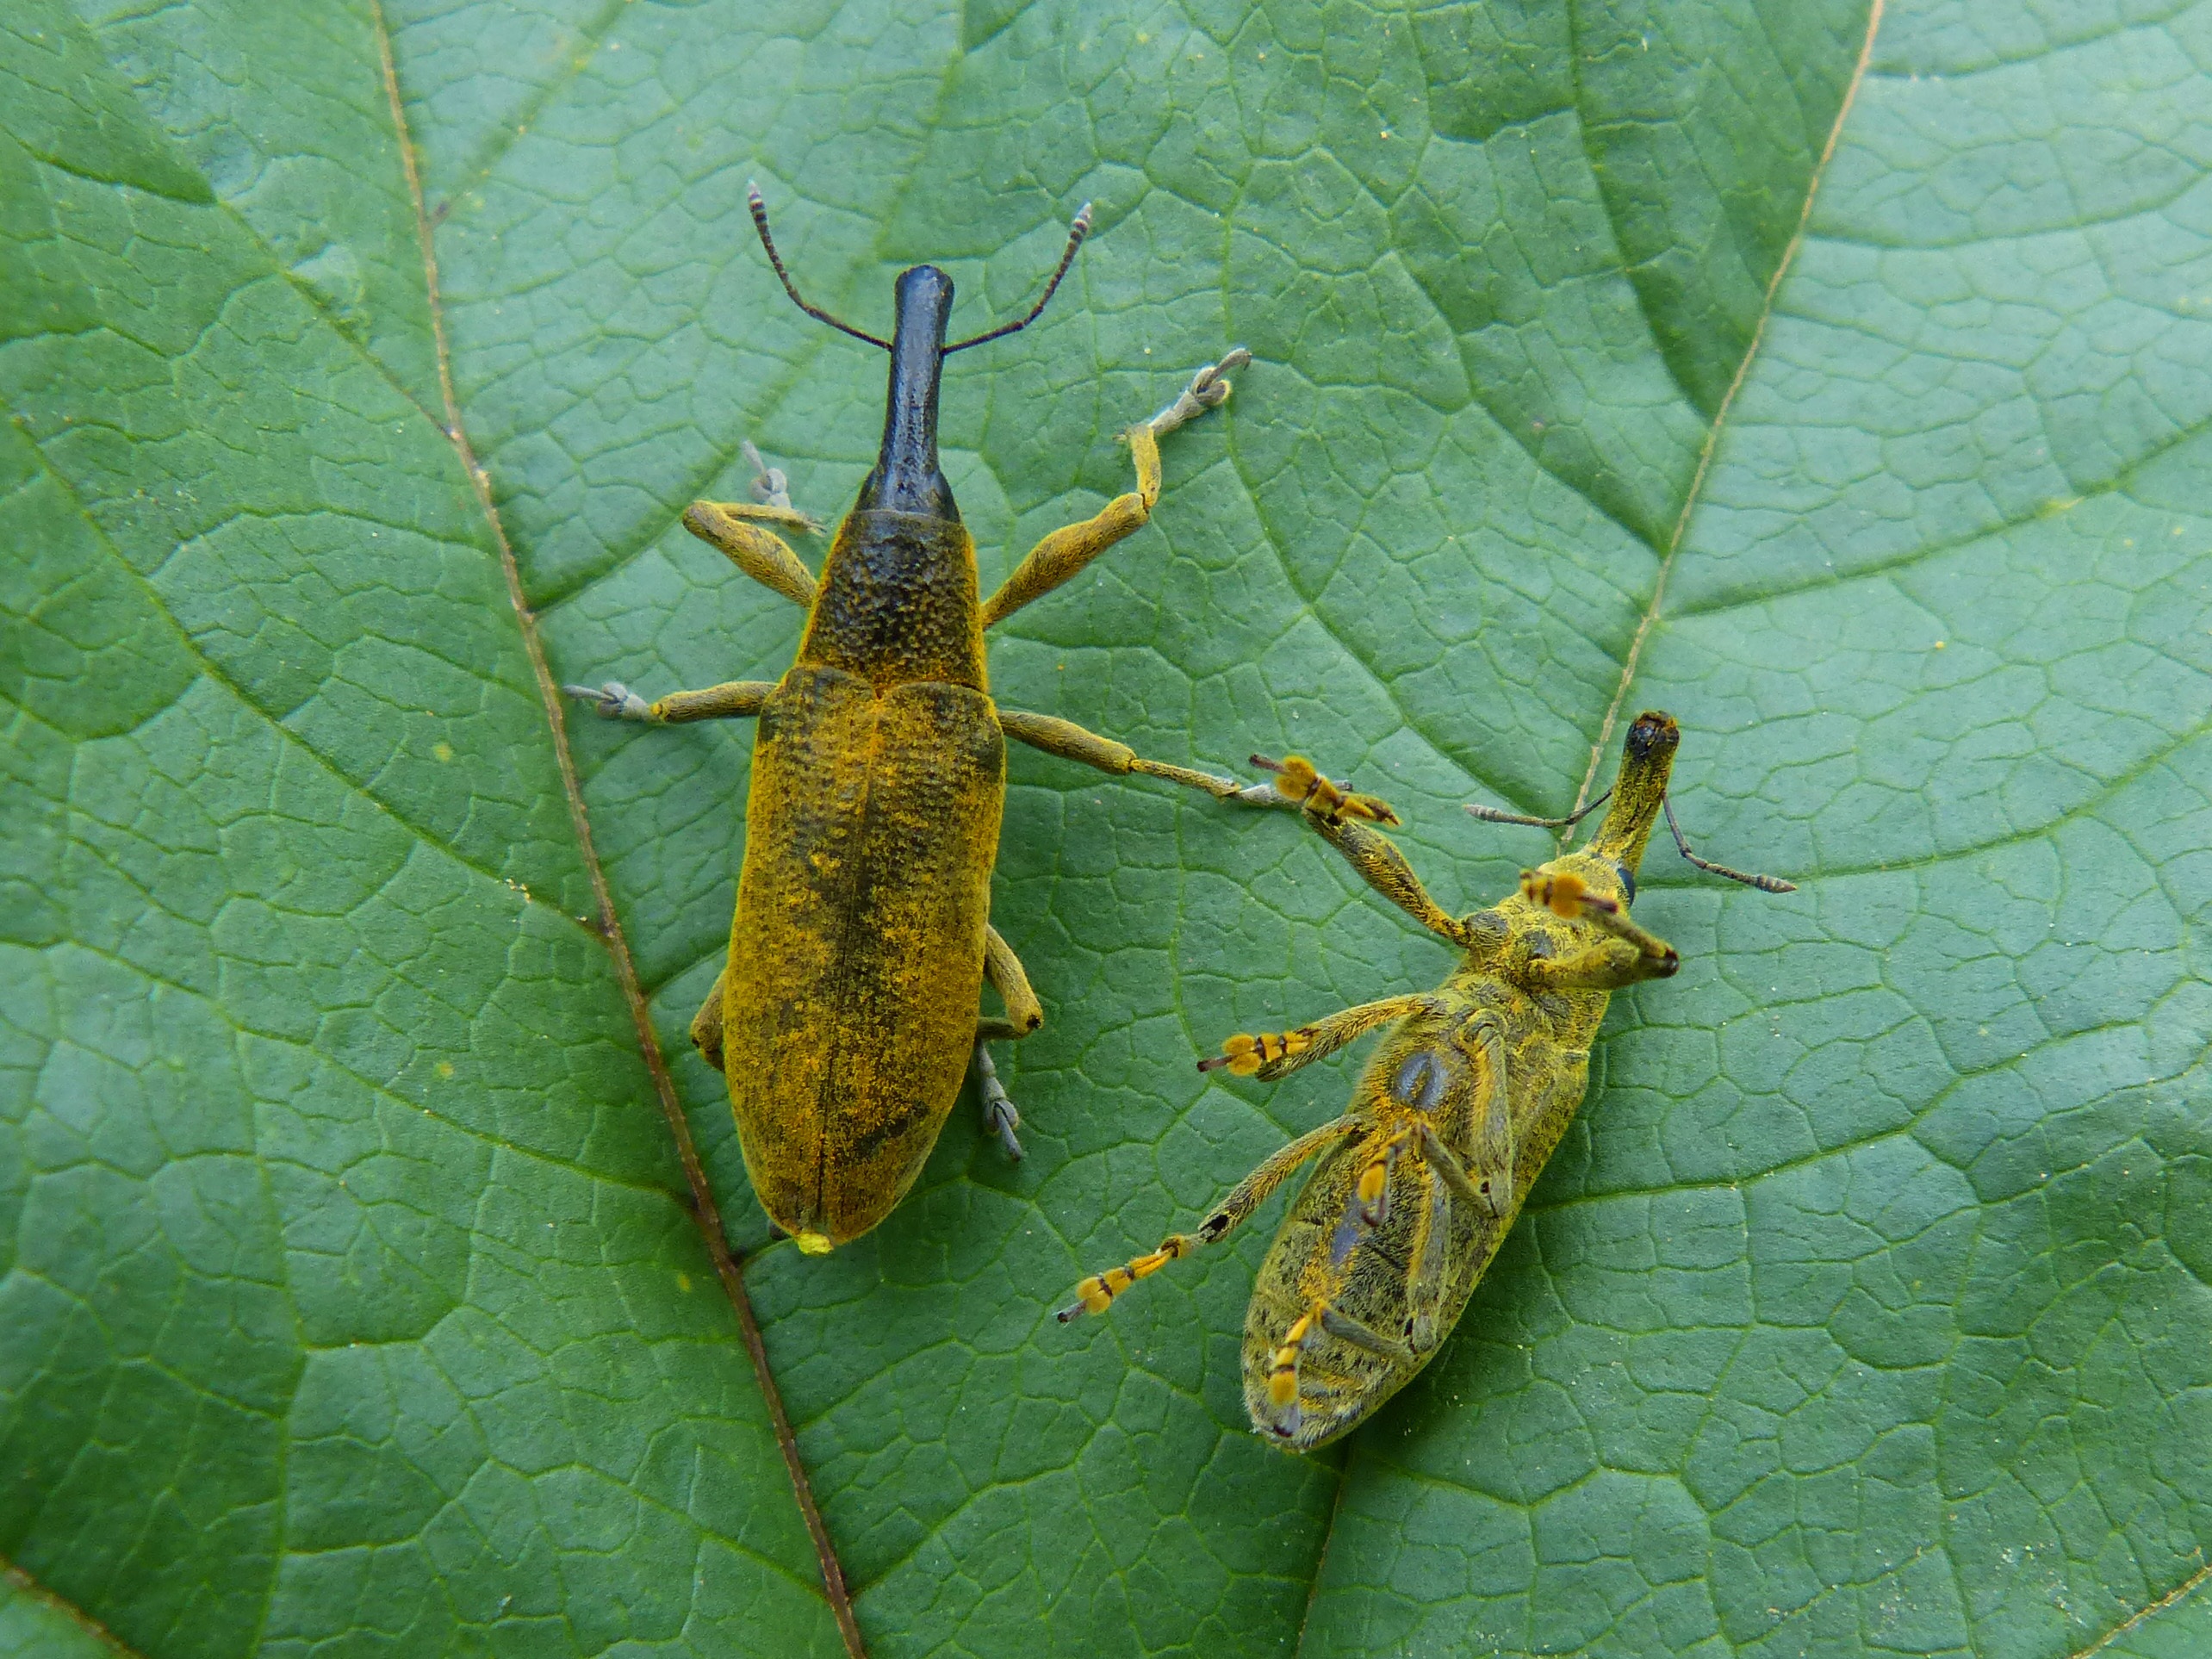
leaf, insect, moth, fauna, invertebrate, weevil, macro photography, arthropod, morrut, lixus angustatus, lixus, beetle mallows, moths and butterflies, net winged insects, true bugs